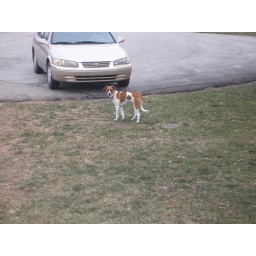
When I came home from work, the neighbor's cute dog Yaki was in the yard :-) Also shown: Colonel Camry